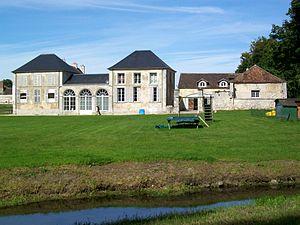
Vue sur une partie des communs de l'abbaye avec l'orangerie (désignée comme les serres sur un plan ancien du domaine)
L'ancienne abbaye de la Victoire ou abbaye Notre-Dame-de-la-Victoire-lès-Senlis est une abbaye de chanoines réguliers, située sur le territoire de la commune de Senlis, à 2,5 km au sud-est du centre-ville. L'abbaye est accessible à la fois par la D 330 en direction de Nanteuil-le-Haudouin et par un chemin rural depuis le hameau de Villemétrie, qui se trouve entre Senlis et l'abbaye.